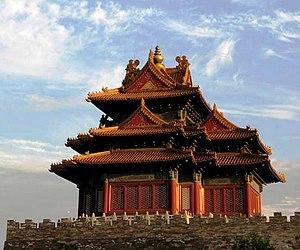
Pékin /pe.kɛ̃/, ou Beijing, est la capitale de la République populaire de Chine. Située dans le Nord-Est du pays, la municipalité de Pékin, d'une superficie de 16 800 km², est entourée par la province du Hebei ainsi que la municipalité de Tianjin. Pékin est considérée comme le centre politique et culturel de la Chine, tandis que Hong Kong et Shanghai dominent au niveau économique.